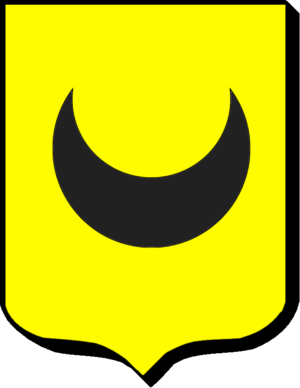
D'or au croissant de sable.
Claude de Mesmes, comte d’Avaux, est un diplomate et homme de lettres français issu d’une ancienne maison en Guyenne. Il devint Surintendant des finances l’année de sa mort.
La famille de Mesmes est une ancienne famille originaire de la province du Béarn. Elle a donné à la France de nombreux grands commis de l'État.
Jean-Jacques de Mesmes, descendant d'une ancienne famille du Béarn, comte d'Avaux, vicomte de Neufchastel, seigneur de Cramayel et de Brie, est un magistrat et érudit français, protecteur des lettres, académicien français-fauteuil 4.